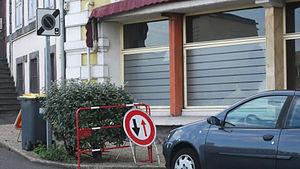
Stationnement à durée limitée avec contrôle par disque (nouveau panneau). Sortie. Signaux Girod 2009
Cet article décrit les principales règles d'arrêt et de stationnement sur la voirie publique en vigueur en France.